Windhoeker Maschinenfabrik

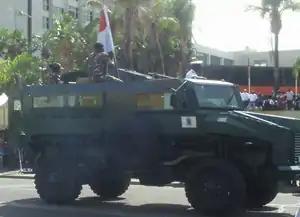
WM Wer’wolf MKII MRAP

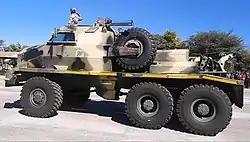
Wolf 6x6 recovery vehicle

WMF produces all-wheel driven personnel carriers and other armoured vehicles with the specifications of Mine protected vehicles (MPVs) and Mine-Resistant Ambush Protected Vehicles (MRAPV):